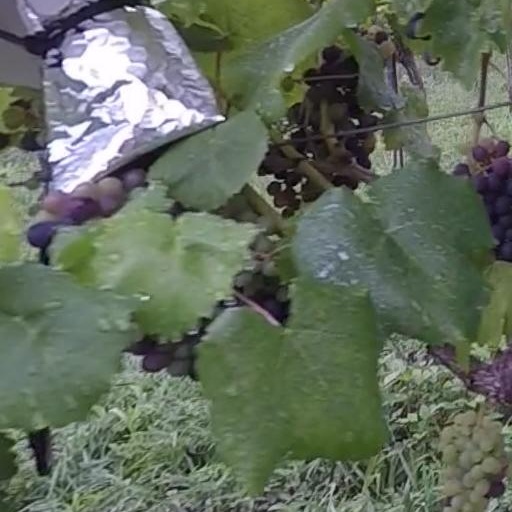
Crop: grape